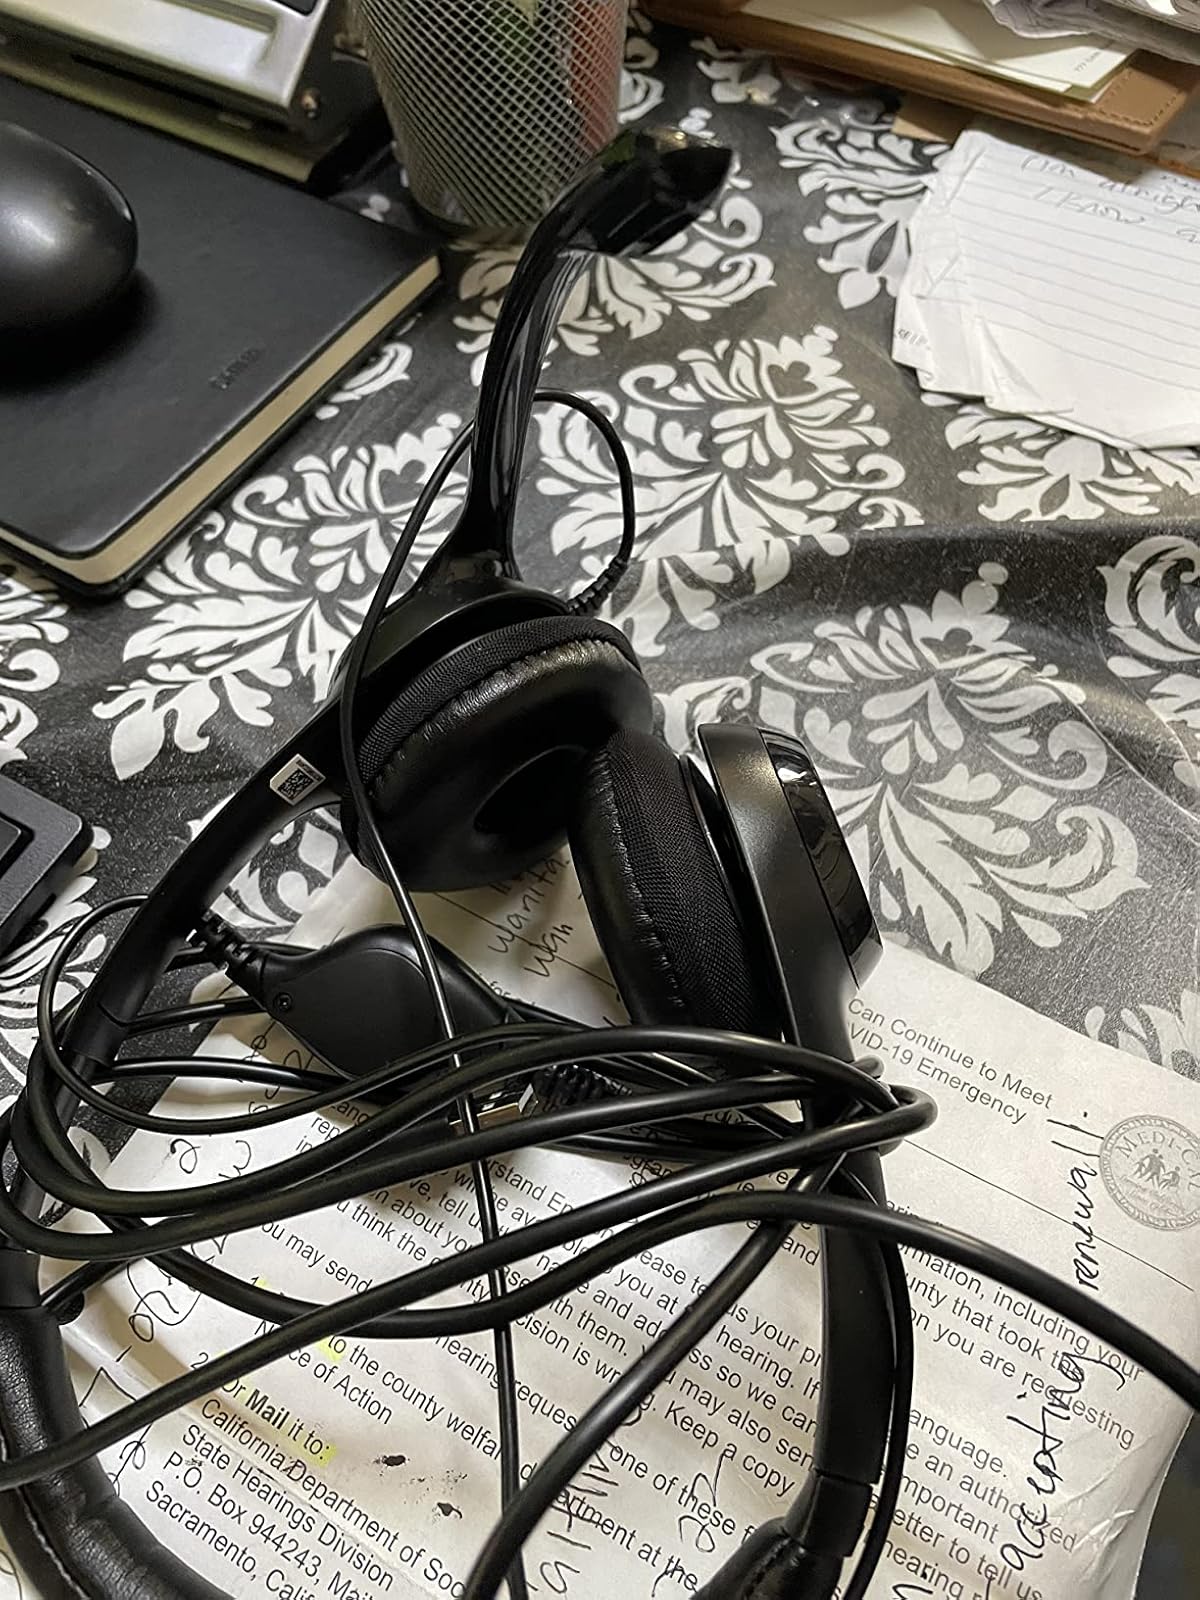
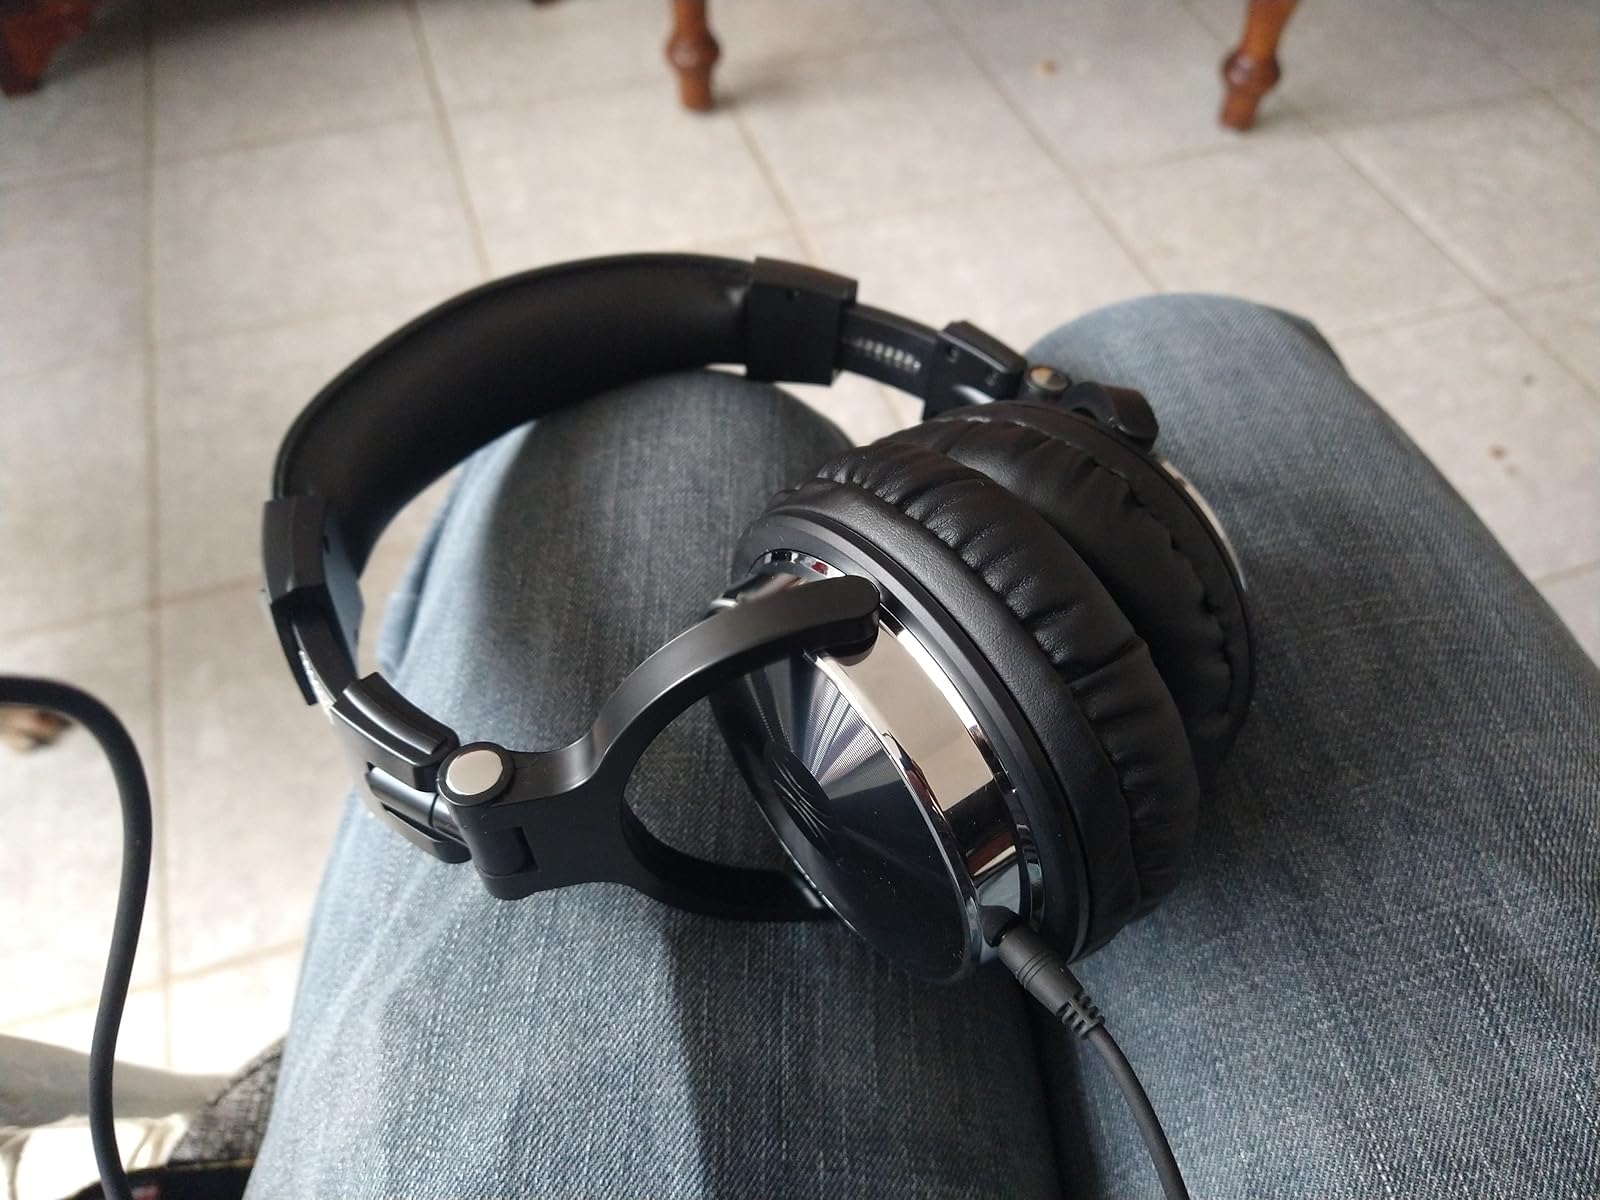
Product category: headphones
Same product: no